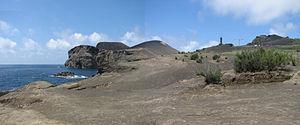
Le Capelinhos, en français « Petits Capelos », est un volcan formant un cap situé dans l'ouest de l'île de Faial, dans l'archipel portugais des Açores. Le Capelinhos se situ sur la commune de Capelo.